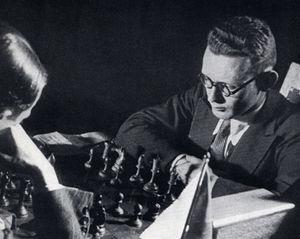
Mikhaïl Moïsseïevitch Botvinnik est un joueur d'échecs soviétique, par ailleurs ingénieur électricien et informaticien.